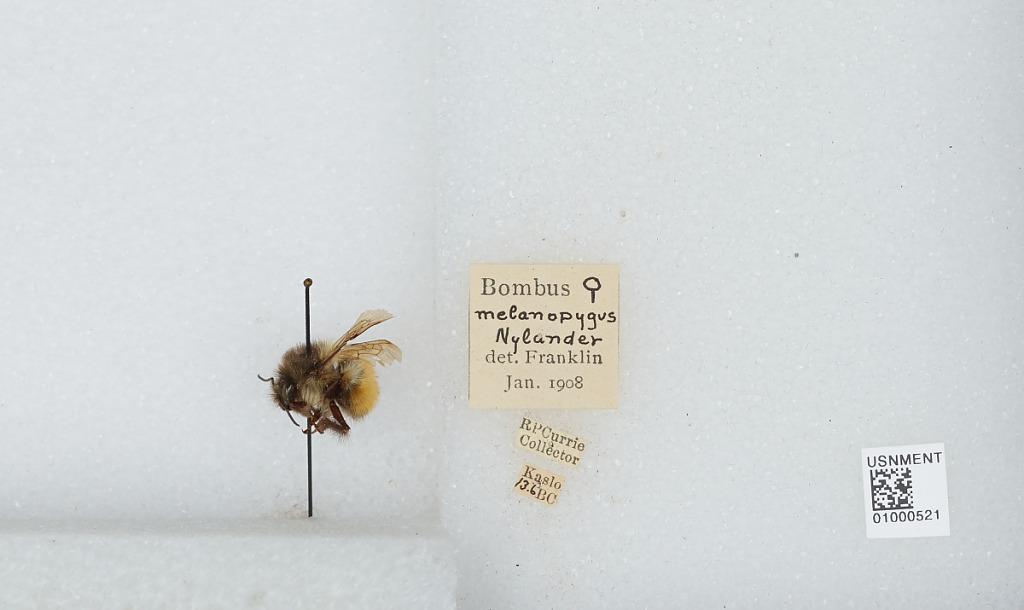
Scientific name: Bombus (Pyrobombus) melanopygus Nylander
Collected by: R. Currie
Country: Canada
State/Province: British Columbia
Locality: Kaslo
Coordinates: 49.9133, -116.911
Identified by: Franklin